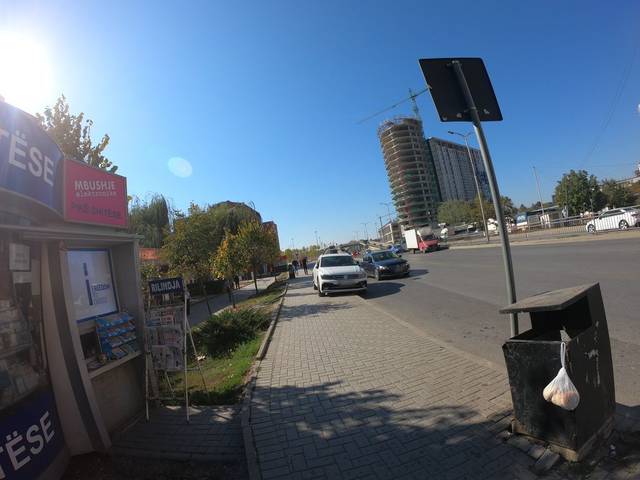
Region: Serbia
Coordinates: 42.653, 21.15